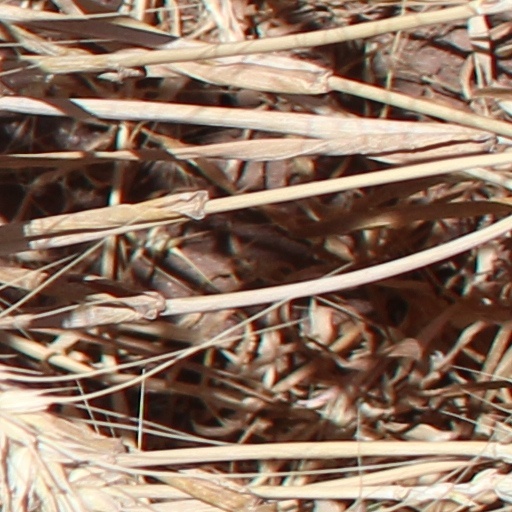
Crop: wheat